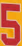
Number: 5